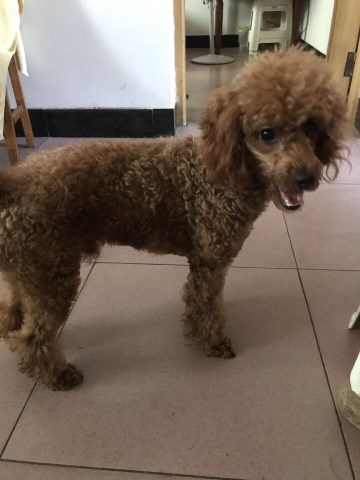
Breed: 2925-n000114-toy_poodle